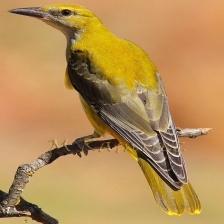
Species: EURASIAN GOLDEN ORIOLE
Scientific name: ORIOLUS ORIOLUS